Ammon Wrigley

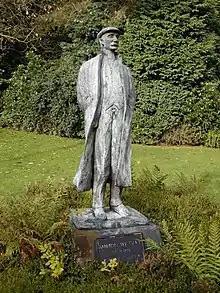
Statue of Ammon Wrigley in Uppermill village

Ammon Wrigley (1861-1946) was an English poet and local historian from Saddleworth, which is historically in the West Riding of Yorkshire (now administered as part of the Metropolitan Borough of Oldham, Greater Manchester).